Leek Town F.C.

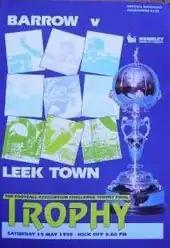
Leek reached the FA Trophy final in 1990.

Leek's main local rivals are Buxton, the two sides having been historic Northern Premier League rivals throughout the 1990s. Matlock Town and Kidsgrove Athletic are also considered local rivals to the Blues.